Occupy protests in New Zealand

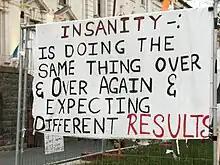
A banner posted in the area

Soon after the commencement of the Occupy Wall Street protests two groups attempted to simultaneously form an Auckland-based Occupation. The "Occupy Queen Street" and "Occupy Auckland" groups quickly amalgamated. The larger group, consisting of social justice groups, unions, student activists and political organisations, met at Unite Union on 7 October 2011. The following day, Saturday, 8 October, a meeting was held in the gazebo in Albert Park, attended by approximately 30 people under the auspices of "Occupy Auckland". Many of those in attendance were long-time activists, or represented various social constituencies, and some of the participants had been at both meetings. This first meeting laid the foundations for the association with the global Occupation Movement, the adoption of the principles of absolute adherence to peaceful non-violent resistance, fundamental leaderlessness and the formal adoption of the General Assembly processes. A motion to appoint a spokesperson for the group was initially rejected because, "a spokesperson is just another head to be lopped off by the press". The date set for the Occupation was 15 October, final location to be announced.